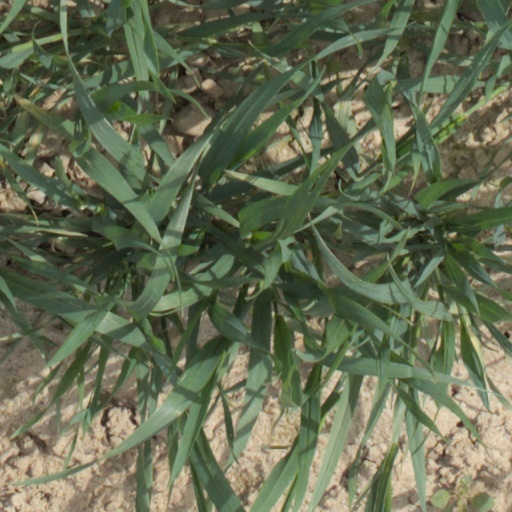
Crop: wheat